Honor Fell

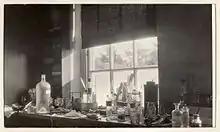
Fell's work area at Strangeways, ca. 1950.

in Yorkshire on 22 May 1900, the youngest of nine children. She had six sisters and two brothers, the younger of the two brothers, with down syndrome, died at the age of eight. Fell was known as the baby of the family. Her father was a minor landowner but cannot be said to have been a successful farmer. On the other hand her mother was a very practical and capable carpenter. Both school and family records highlight her childhood love of pet ferrets. Fell carried her pet ferret, Janie, to her sister Barbara's wedding when she was only thirteen. Fell had little contact with her family until the 1960s when one of her nephews, Henry Fell, and his wife asked her to stay with them. After that one visit she always spent Easter with them and sometimes Christmas.